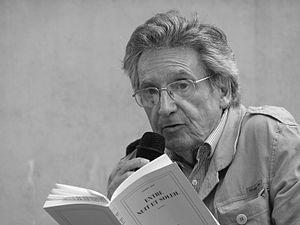
Le poète Lionel Ray au festival Voix Vives à Sète le 27 juillet 2010
Lionel Ray, né Robert Lorho le 19 janvier 1935 à Mantes-la-Ville, est un poète et essayiste français.